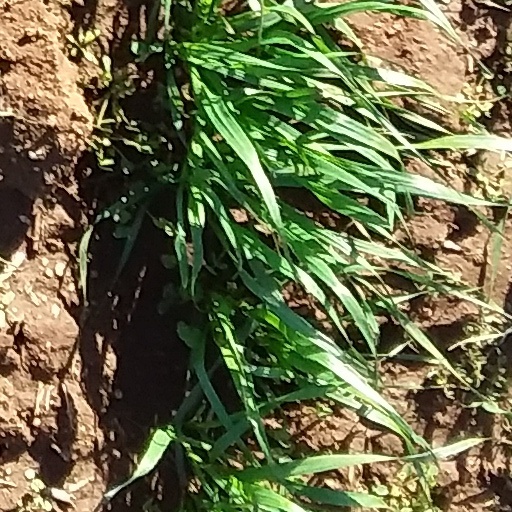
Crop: wheat